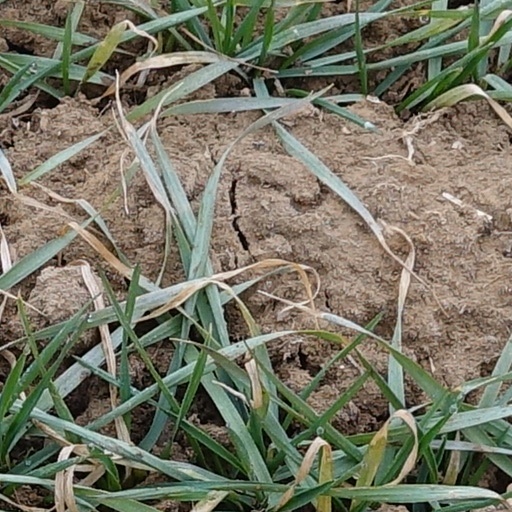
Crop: wheat